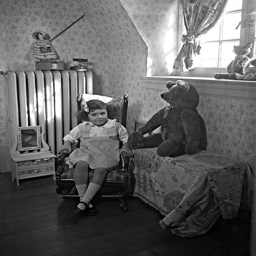
an old photo of a child sitting on a chair next to a teddy bear
A little girl sitting in a rocking chair next to a large teddy bear in her bedroom.
A child sits on a chair next to a bear.
A little girl sitting on a chair in a nursury
A young girl sitting in a small rocking chair with a stuffed teddy bear next to her.